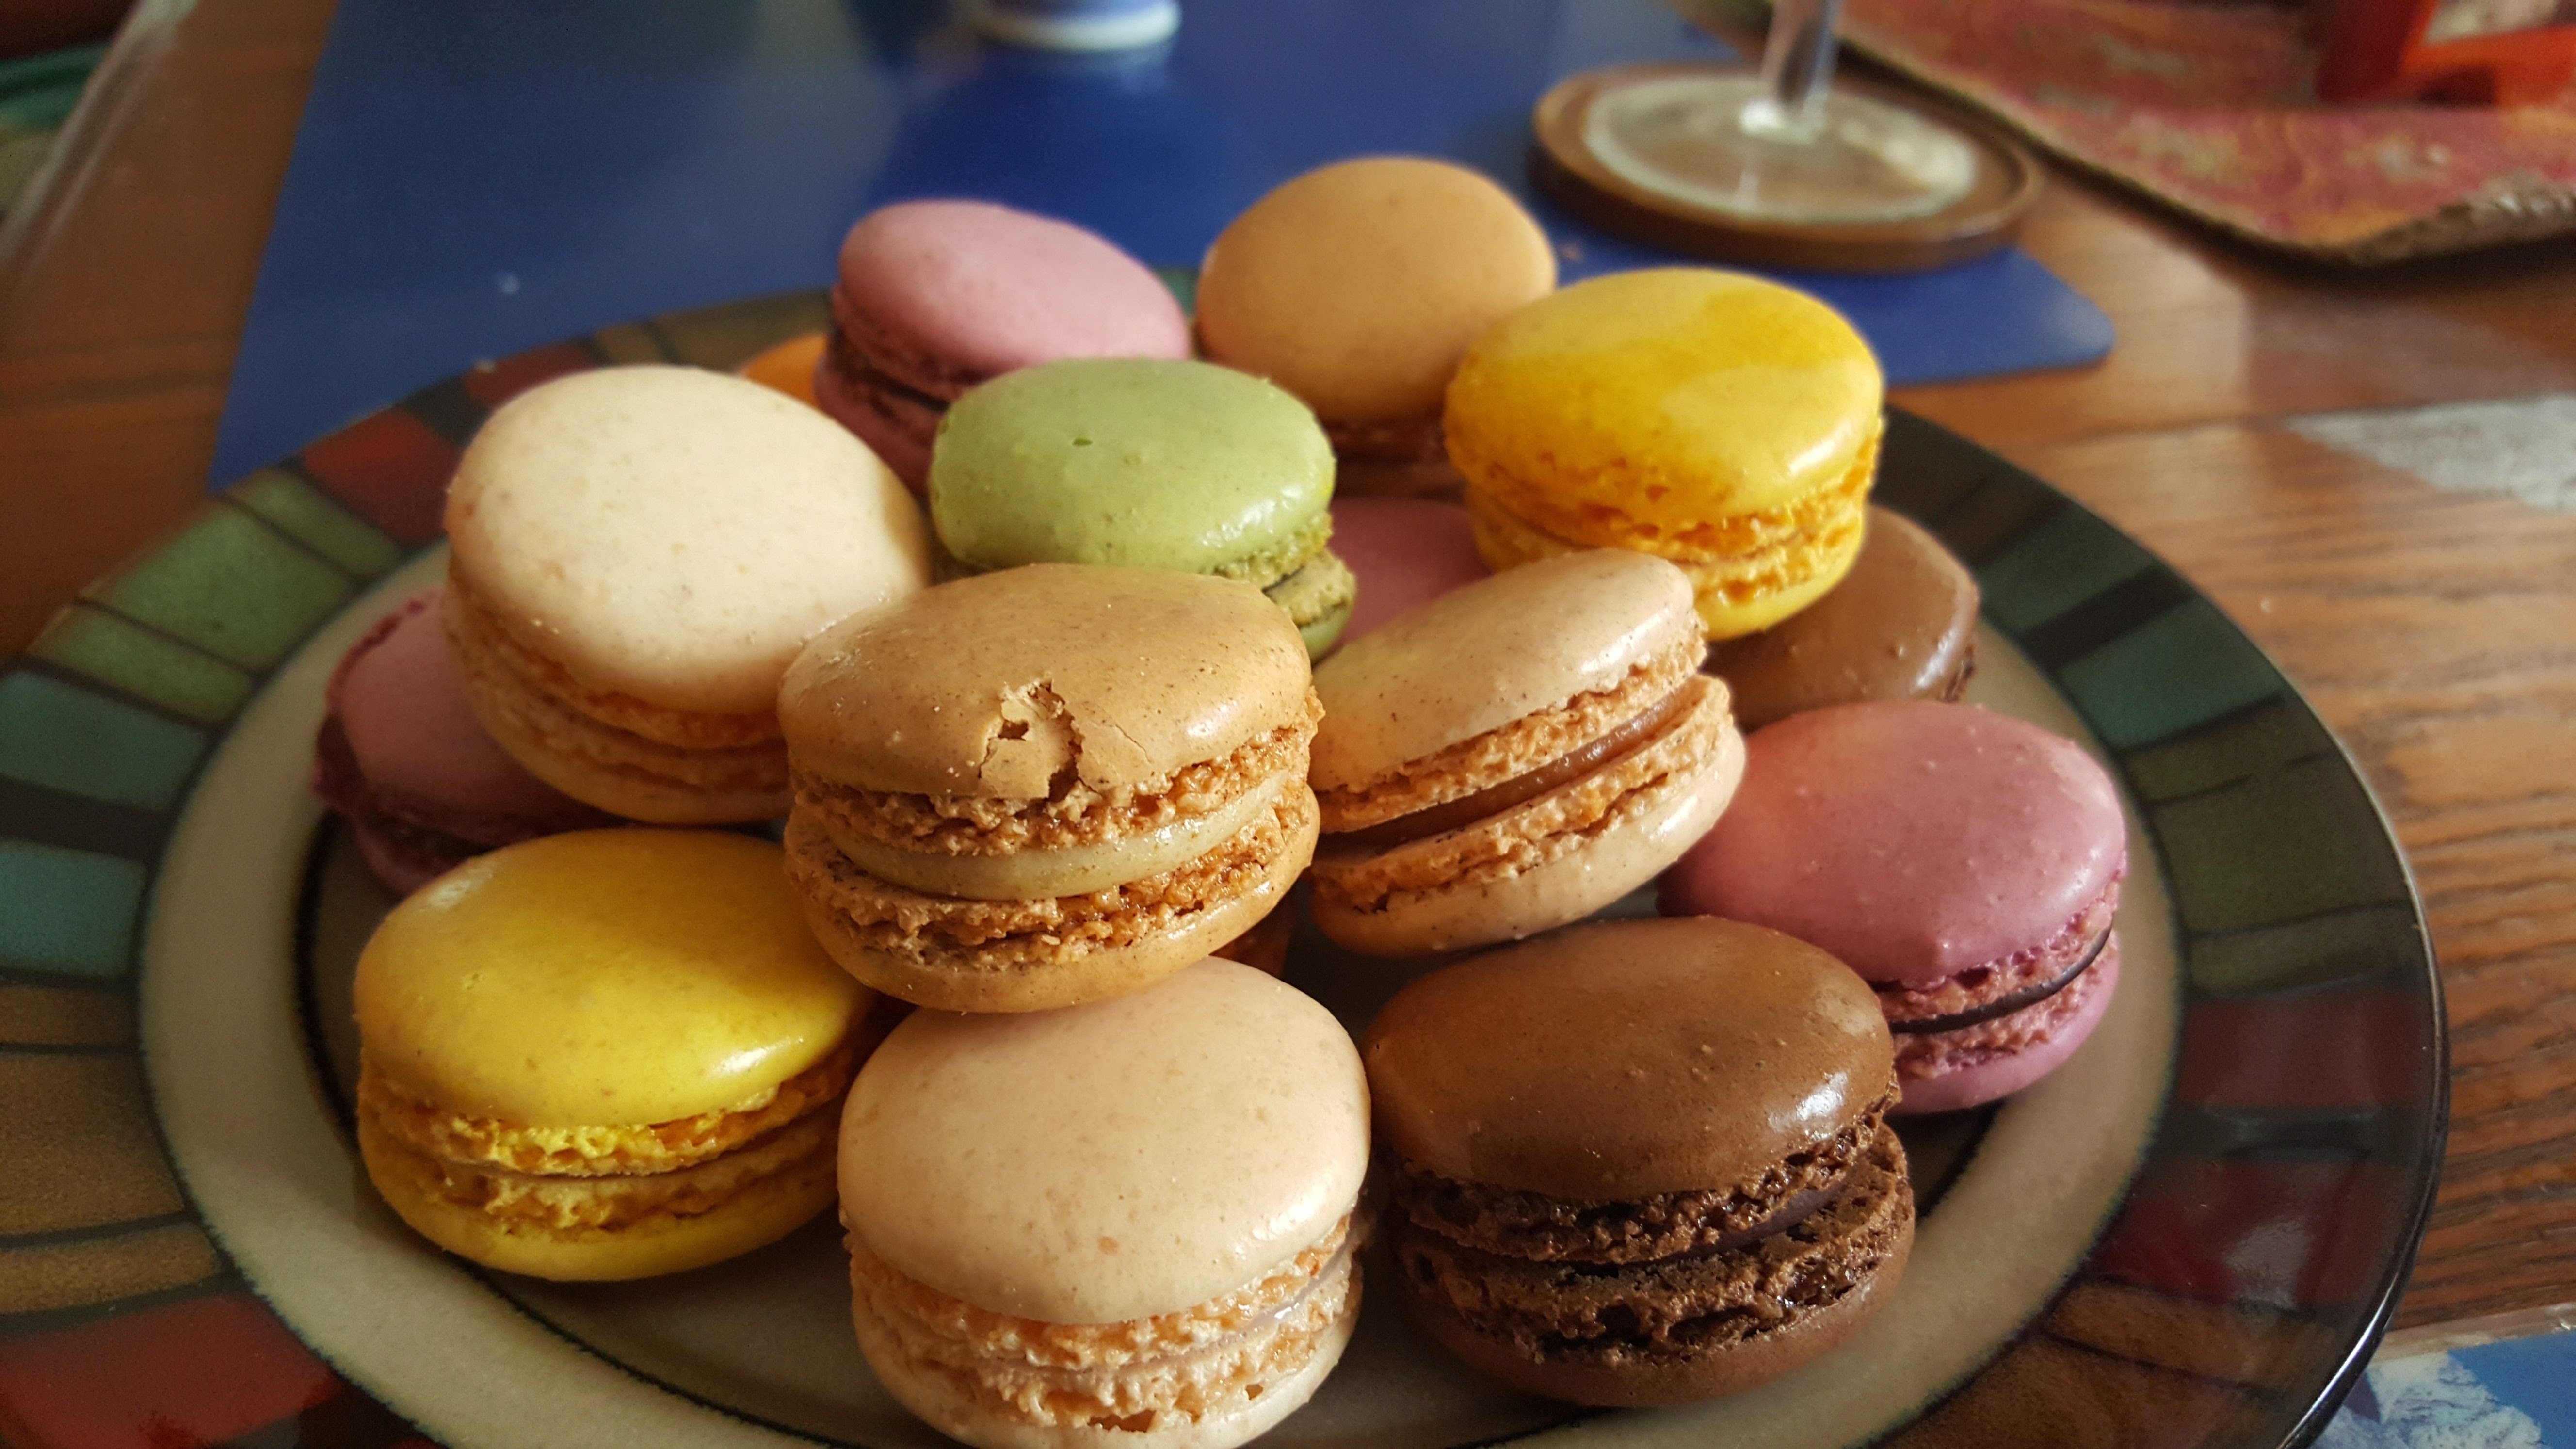
meal, food, breakfast, baking, gourmet, macaroon, macaron, dessert, cake, pastry, icing, sweetness, baked goods, flavor, snack food